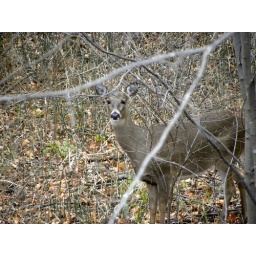
I took this shot though my window of a beautiful doe walking by the house..